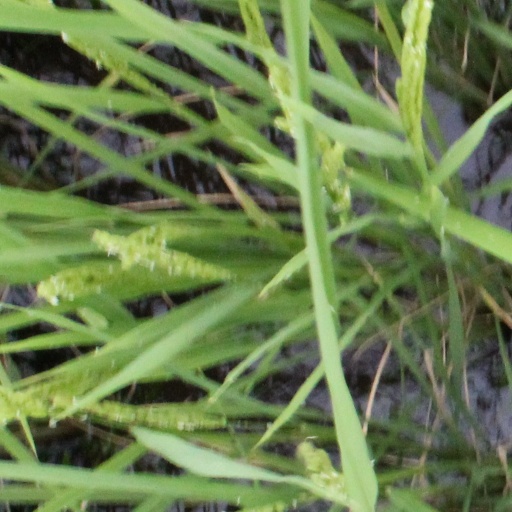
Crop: rice